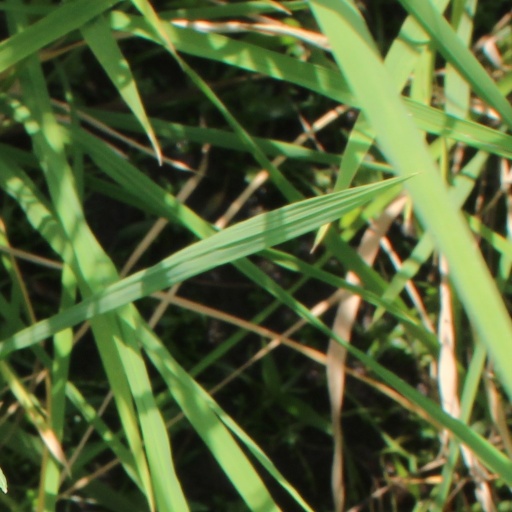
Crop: rice